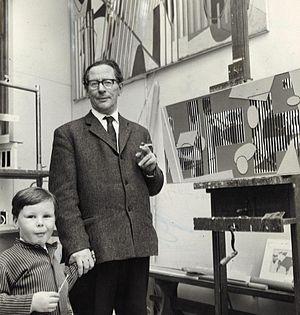
Sam Vanni est un artiste peintre finlandais considéré comme le pionnier de l'art abstrait en Finlande.